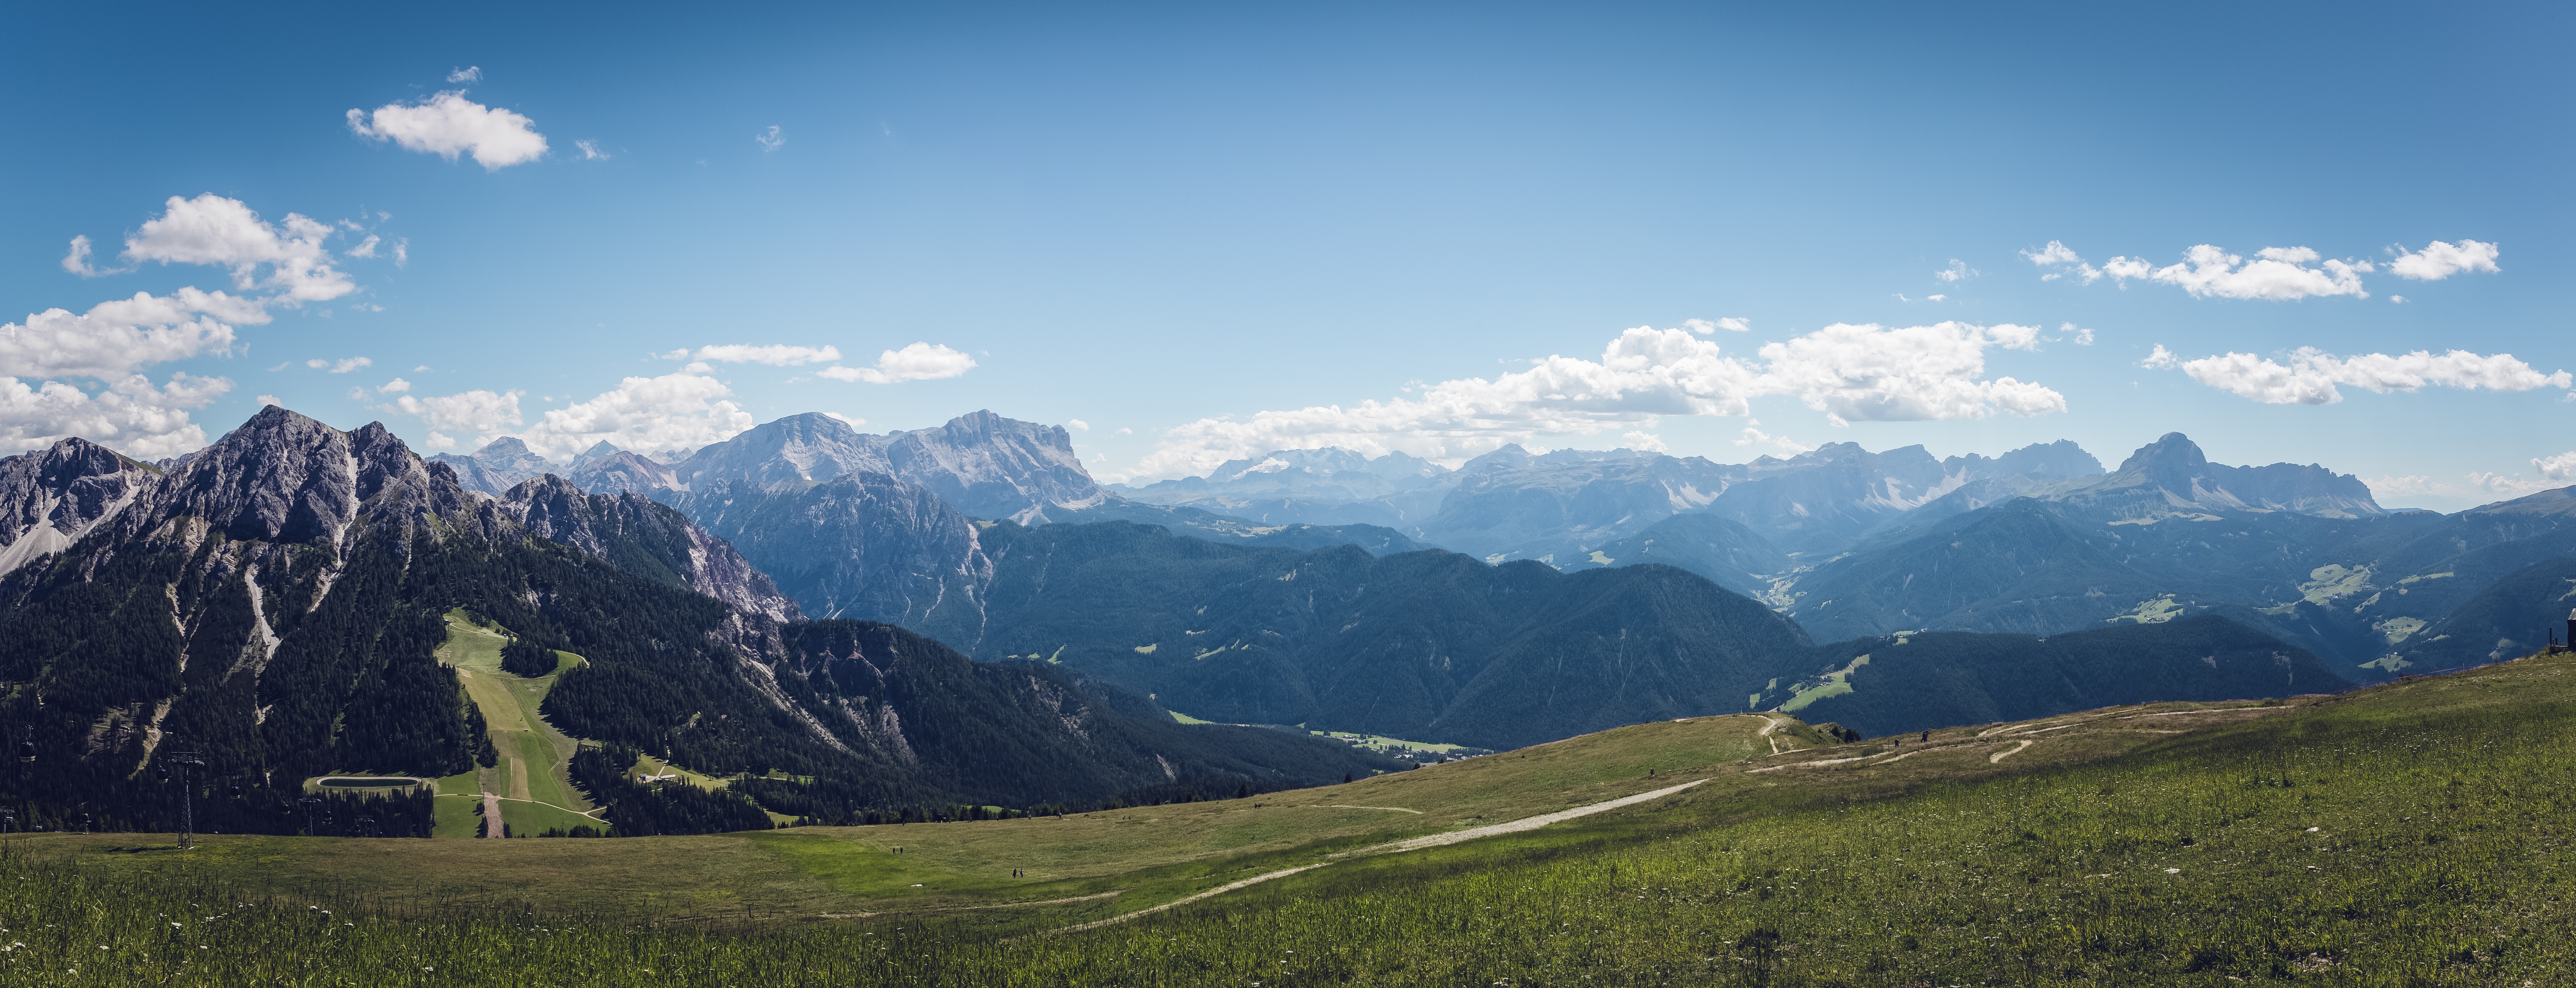
landscape, nature, forest, rock, wilderness, mountain, hiking, meadow, hill, view, valley, mountain range, panorama, holiday, italy, alpine, tourism, leisure, ridge, plain, mountaineering, places of interest, fields, mountains, alps, grassland, plateau, fell, viewpoint, destination, more, dolomites, distant view, foresight, landform, south tyrol, north italy, ski run, nature park, mountain pass, plan de corones, geographical feature, mountainous landforms